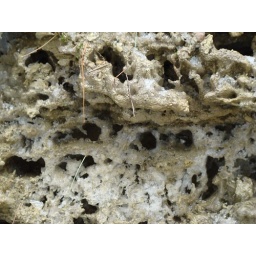
water freezing in white clay deposit